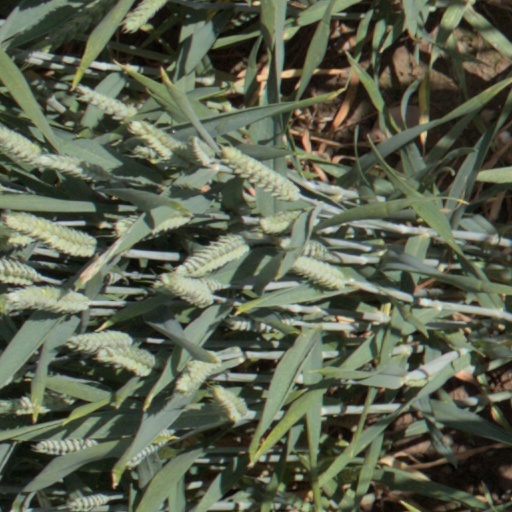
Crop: wheat